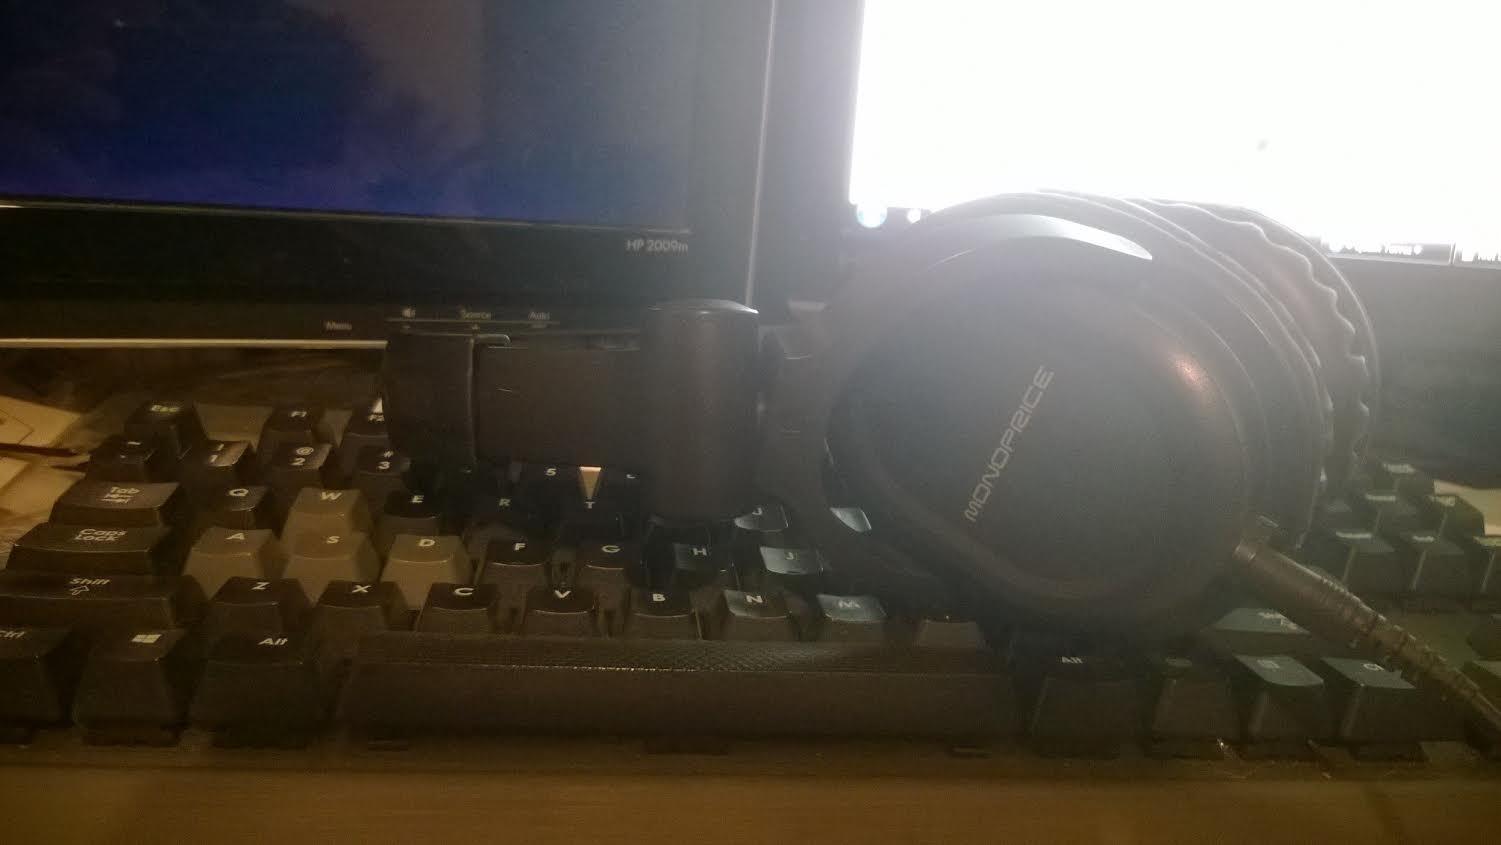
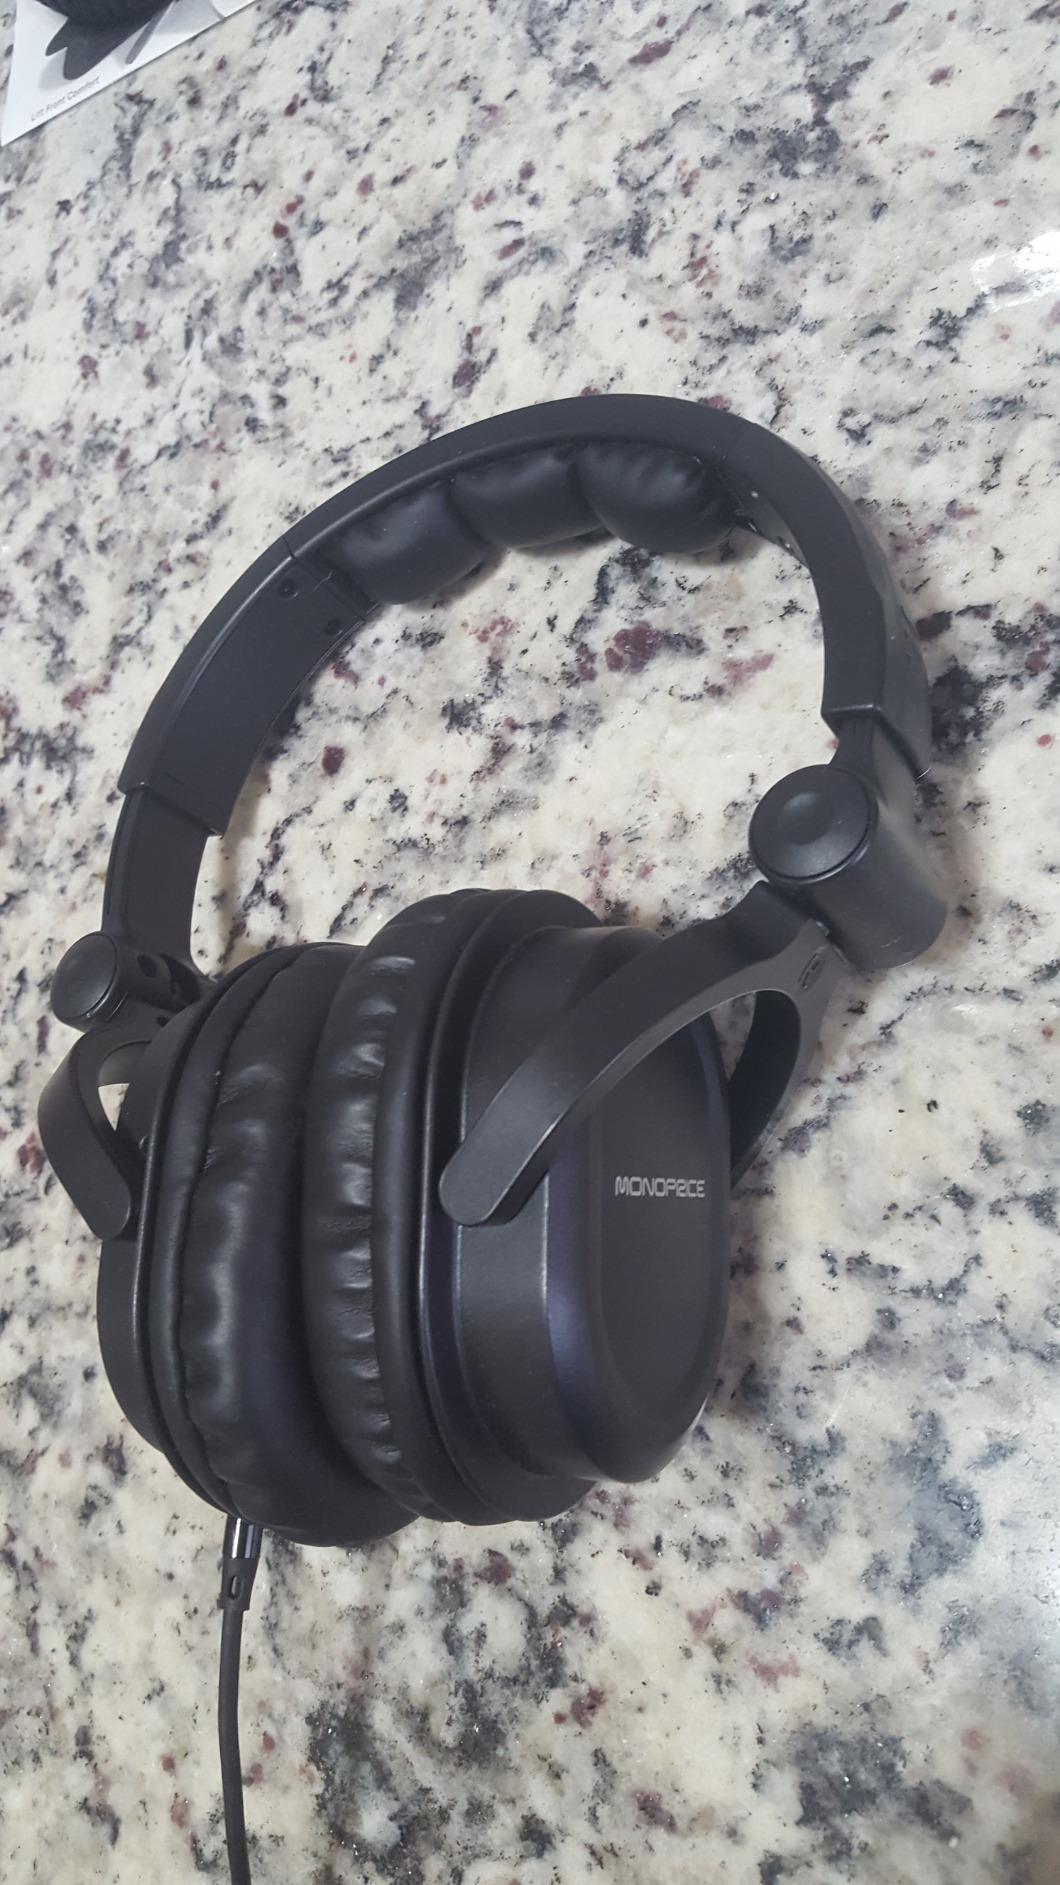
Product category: headphones
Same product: yes